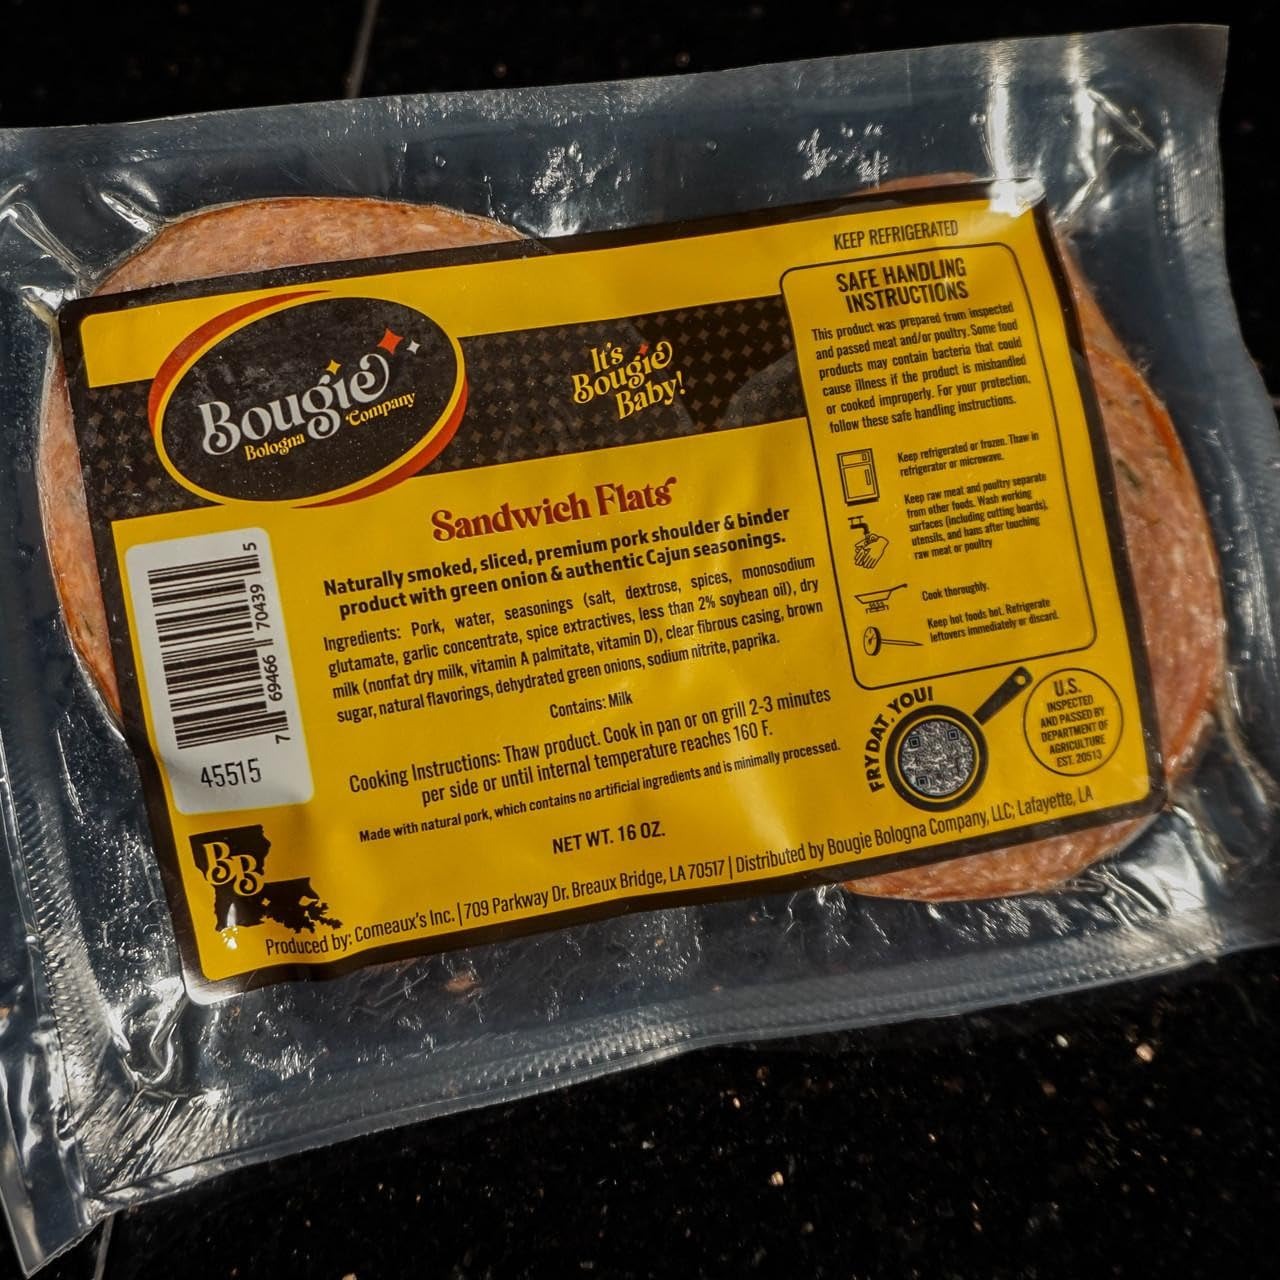
Item Name: Bougie Bologna Classic 1 lb
Bullet Point 1: Ingredients: PORK, WATER, SEASONINGS (SALT DEXTROSE, SPICES, MONOS ODIUM GLUTAMATE, GARLIC CONCENTRATE, SPICE EXTRACTIVES, LESS THAN 2% SOYBEAN OIL), DRY MILK (NONFAT DRY MILK, VITAMIN A PALMITATE, VITAMIN D), BROWN SUGAR, SEASONINGS, SODIUM NITRITE, AND DEHYDRATED GREEN ONIONS IN A CLEAR FIBROUS CASING. (0 % BUTTHOLES)
Bullet Point 2: Contains: MILK(LESS THAN 2% DAIRY PRODUCTS
Bullet Point 3: Contains: MILK(LESS THAN 2% DAIRY PRODUCTS
Product Description: 12 Thick Cut 4” Slices Per Pound
Value: 12.0
Unit: Count

Price: 20.68